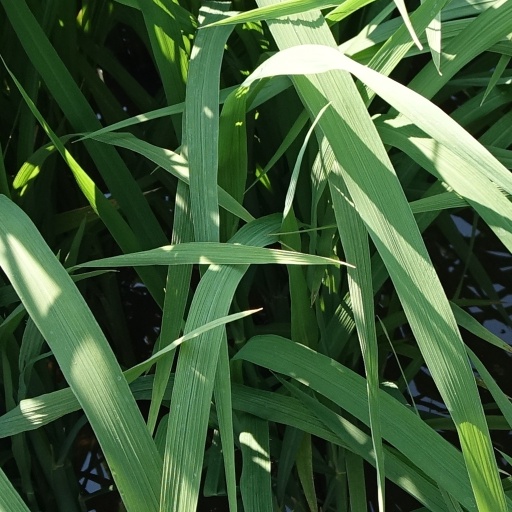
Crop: rice